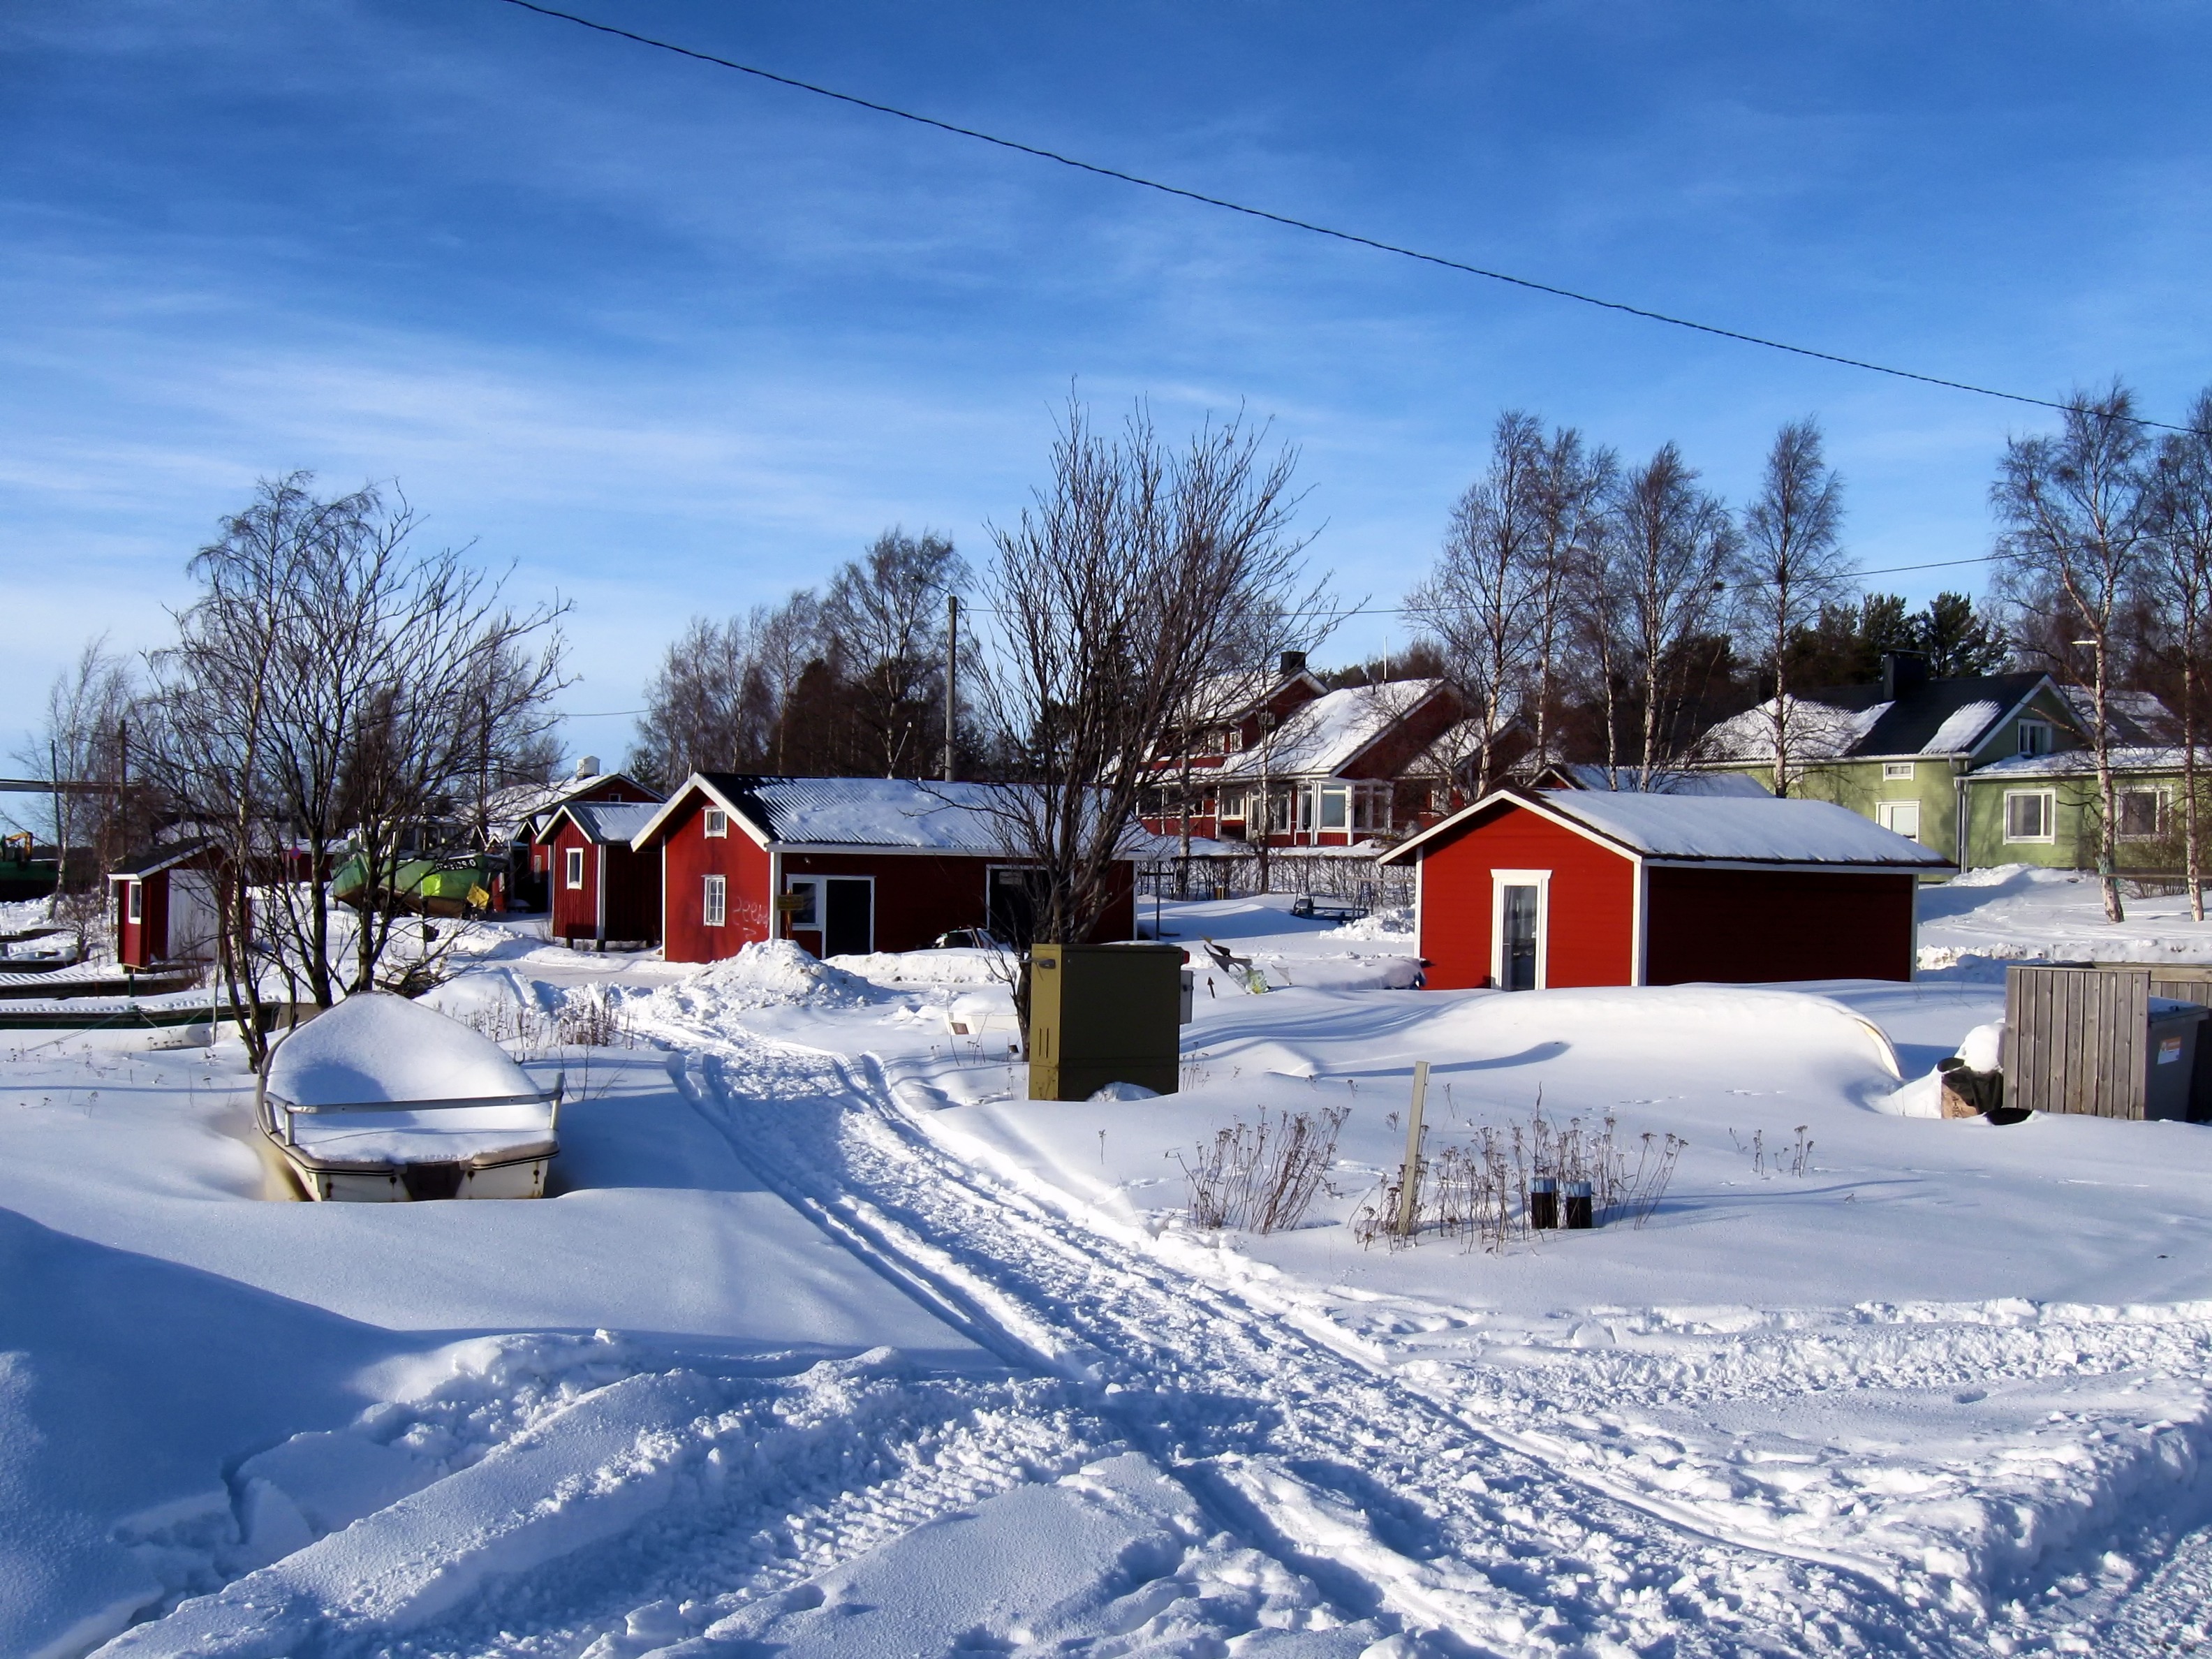
nature, snow, winter, architecture, sky, ice, weather, season, trees, tracks, outside, clouds, houses, boats, finland, piste, fishing village, kello